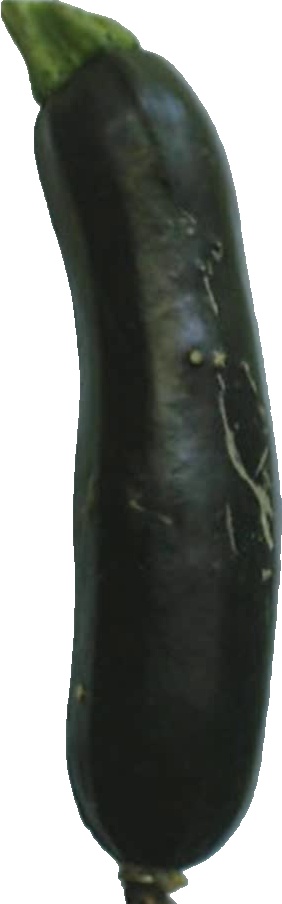
Label: zucchini_dark_1